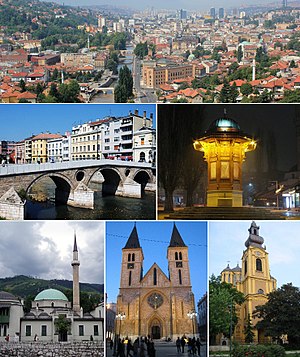
Sarajevo
Sarajevo er hovedstaden og største byområde i Bosnien og Hercegovina med en 275.524 indbyggere, sammen med de nærliggende kommuner er Sarajevo hjemsted for 555.210 indbyggere. Den er også hovedstad i Føderationen af Bosnien og Hercegovina-entiteten, og de jure-hovedstaden i Republika Srpska. Den er også centrum i Sarajevo-kantonet. Sarajevo ligger i Sarajevo-dalen i Bosnien omgivet af de Dinariske Alper og bygget omkring Miljackafloden. Byen er berømt for sin traditionelle religiøse diversitet, idet repræsentanter for islam, katolicisme og østlig ortodoks kristendom har levet fredfyldt sammen i århundreder.